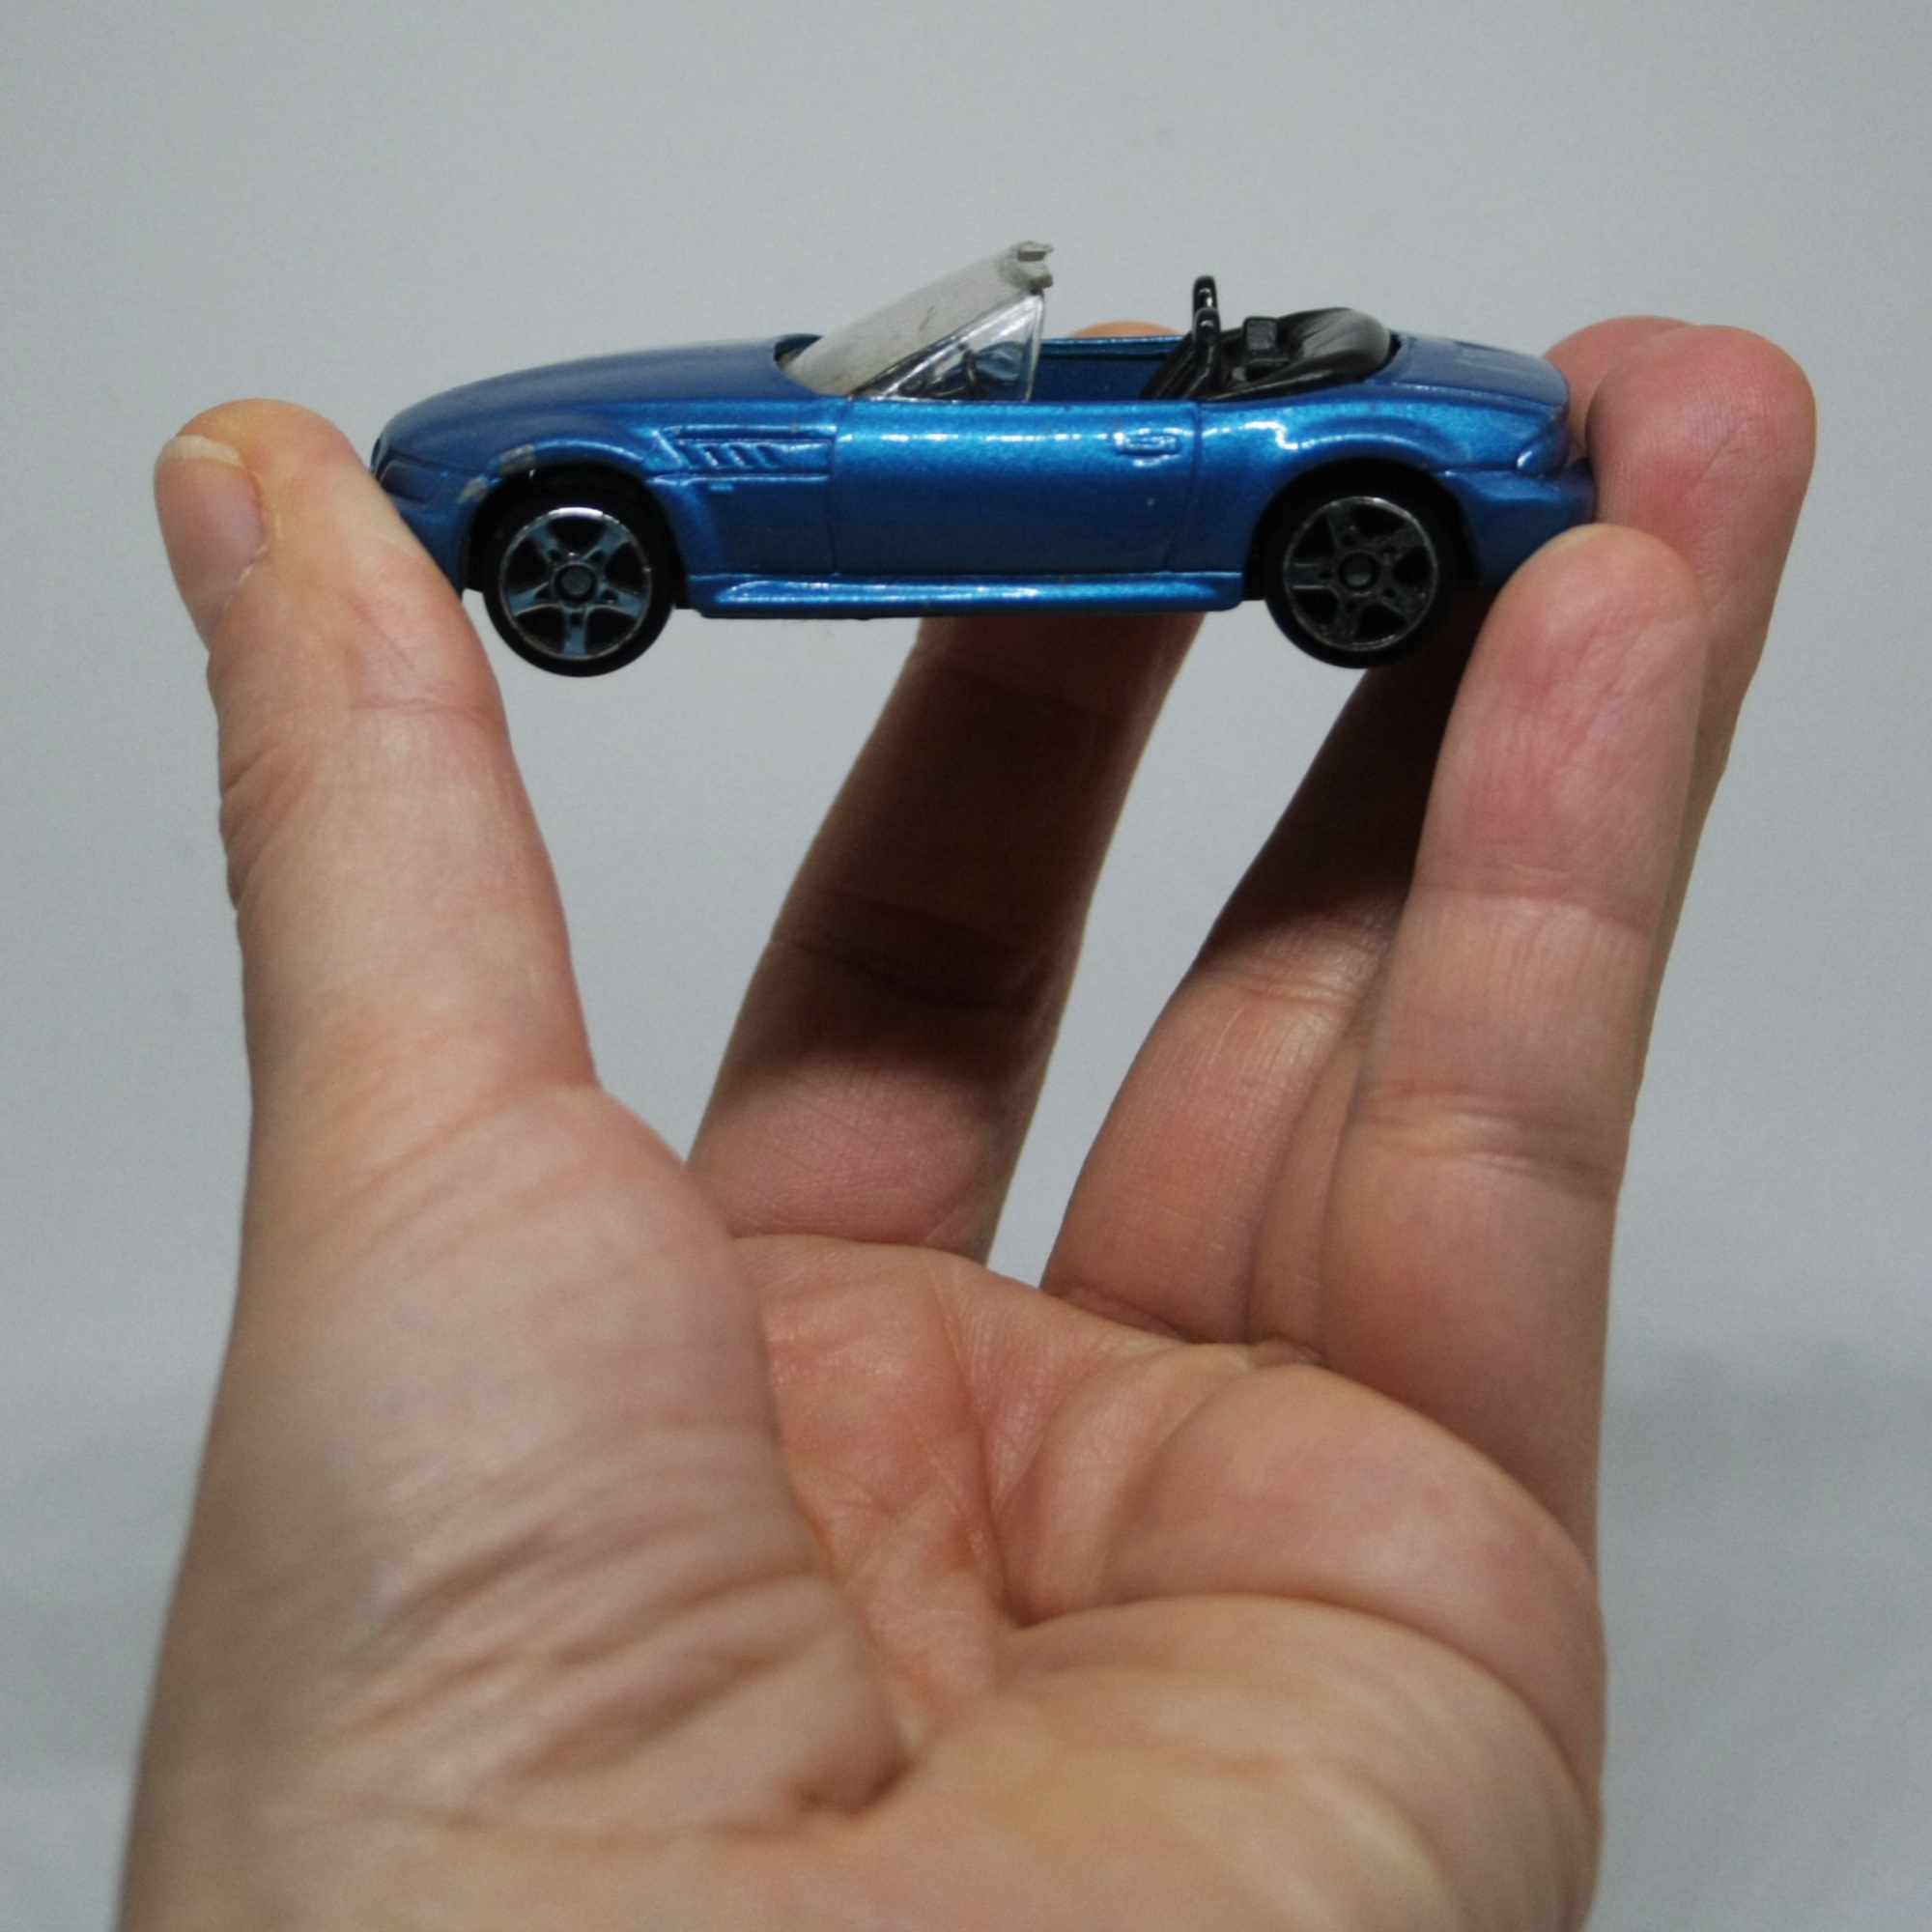
hand, car, camera, game, auto, machine, toy, machines, motor, toys, games, toy car, insurance, sports cars, car insurance, driving license, hand insurance